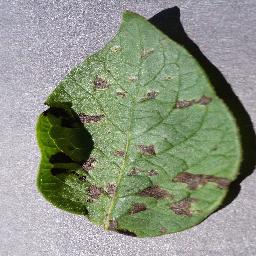
Etiqueta: Tizon_Temprano